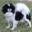
Label: dog